Castle season 3

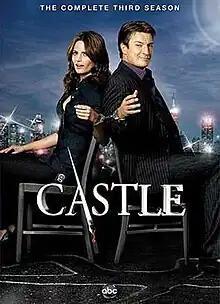
DVD cover

The third season of American crime-comedy-drama television series "Castle" was ordered on March 30, 2010, by ABC. The season aired from September 20, 2010, to May 16, 2011. The third season was originally ordered with a 22 episode count, but ABC extended the order to 24 episodes on November 11, 2010.